Boile Run

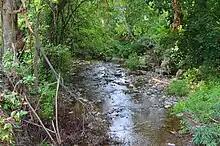
Boile Run as seen from Pennsylvania Route 147

Boile Run begins in a pond or small lake at the base of Little Mountain in Lower Augusta Township. It flows west-northwest into a valley for several tenths of a mile and passes through another pond or small lake before turning west-southwest for more than a mile, receiving two unnamed tributaries from the right. The stream then turns west for a short distance before receiving an unnamed tributary from the left and turning southwest. It flows in this direction for more than a mile, receiving another unnamed tributary from the right along the way, before meandering west, receiving another unnamed tributary from the left, and then turning south. It then leaves its valley, crosses Pennsylvania Route 147 and a railroad, and reaches its confluence with the Susquehanna River.